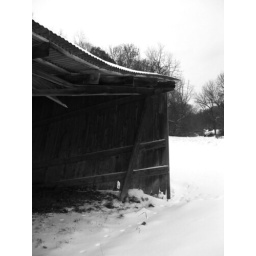
Outside fun on the hill in front of our house in Savanna.